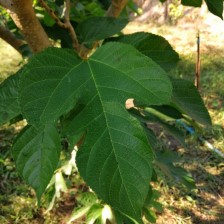
Variety: RedKing